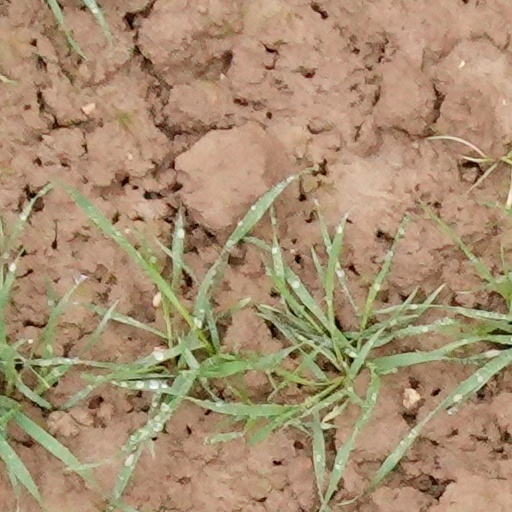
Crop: wheat